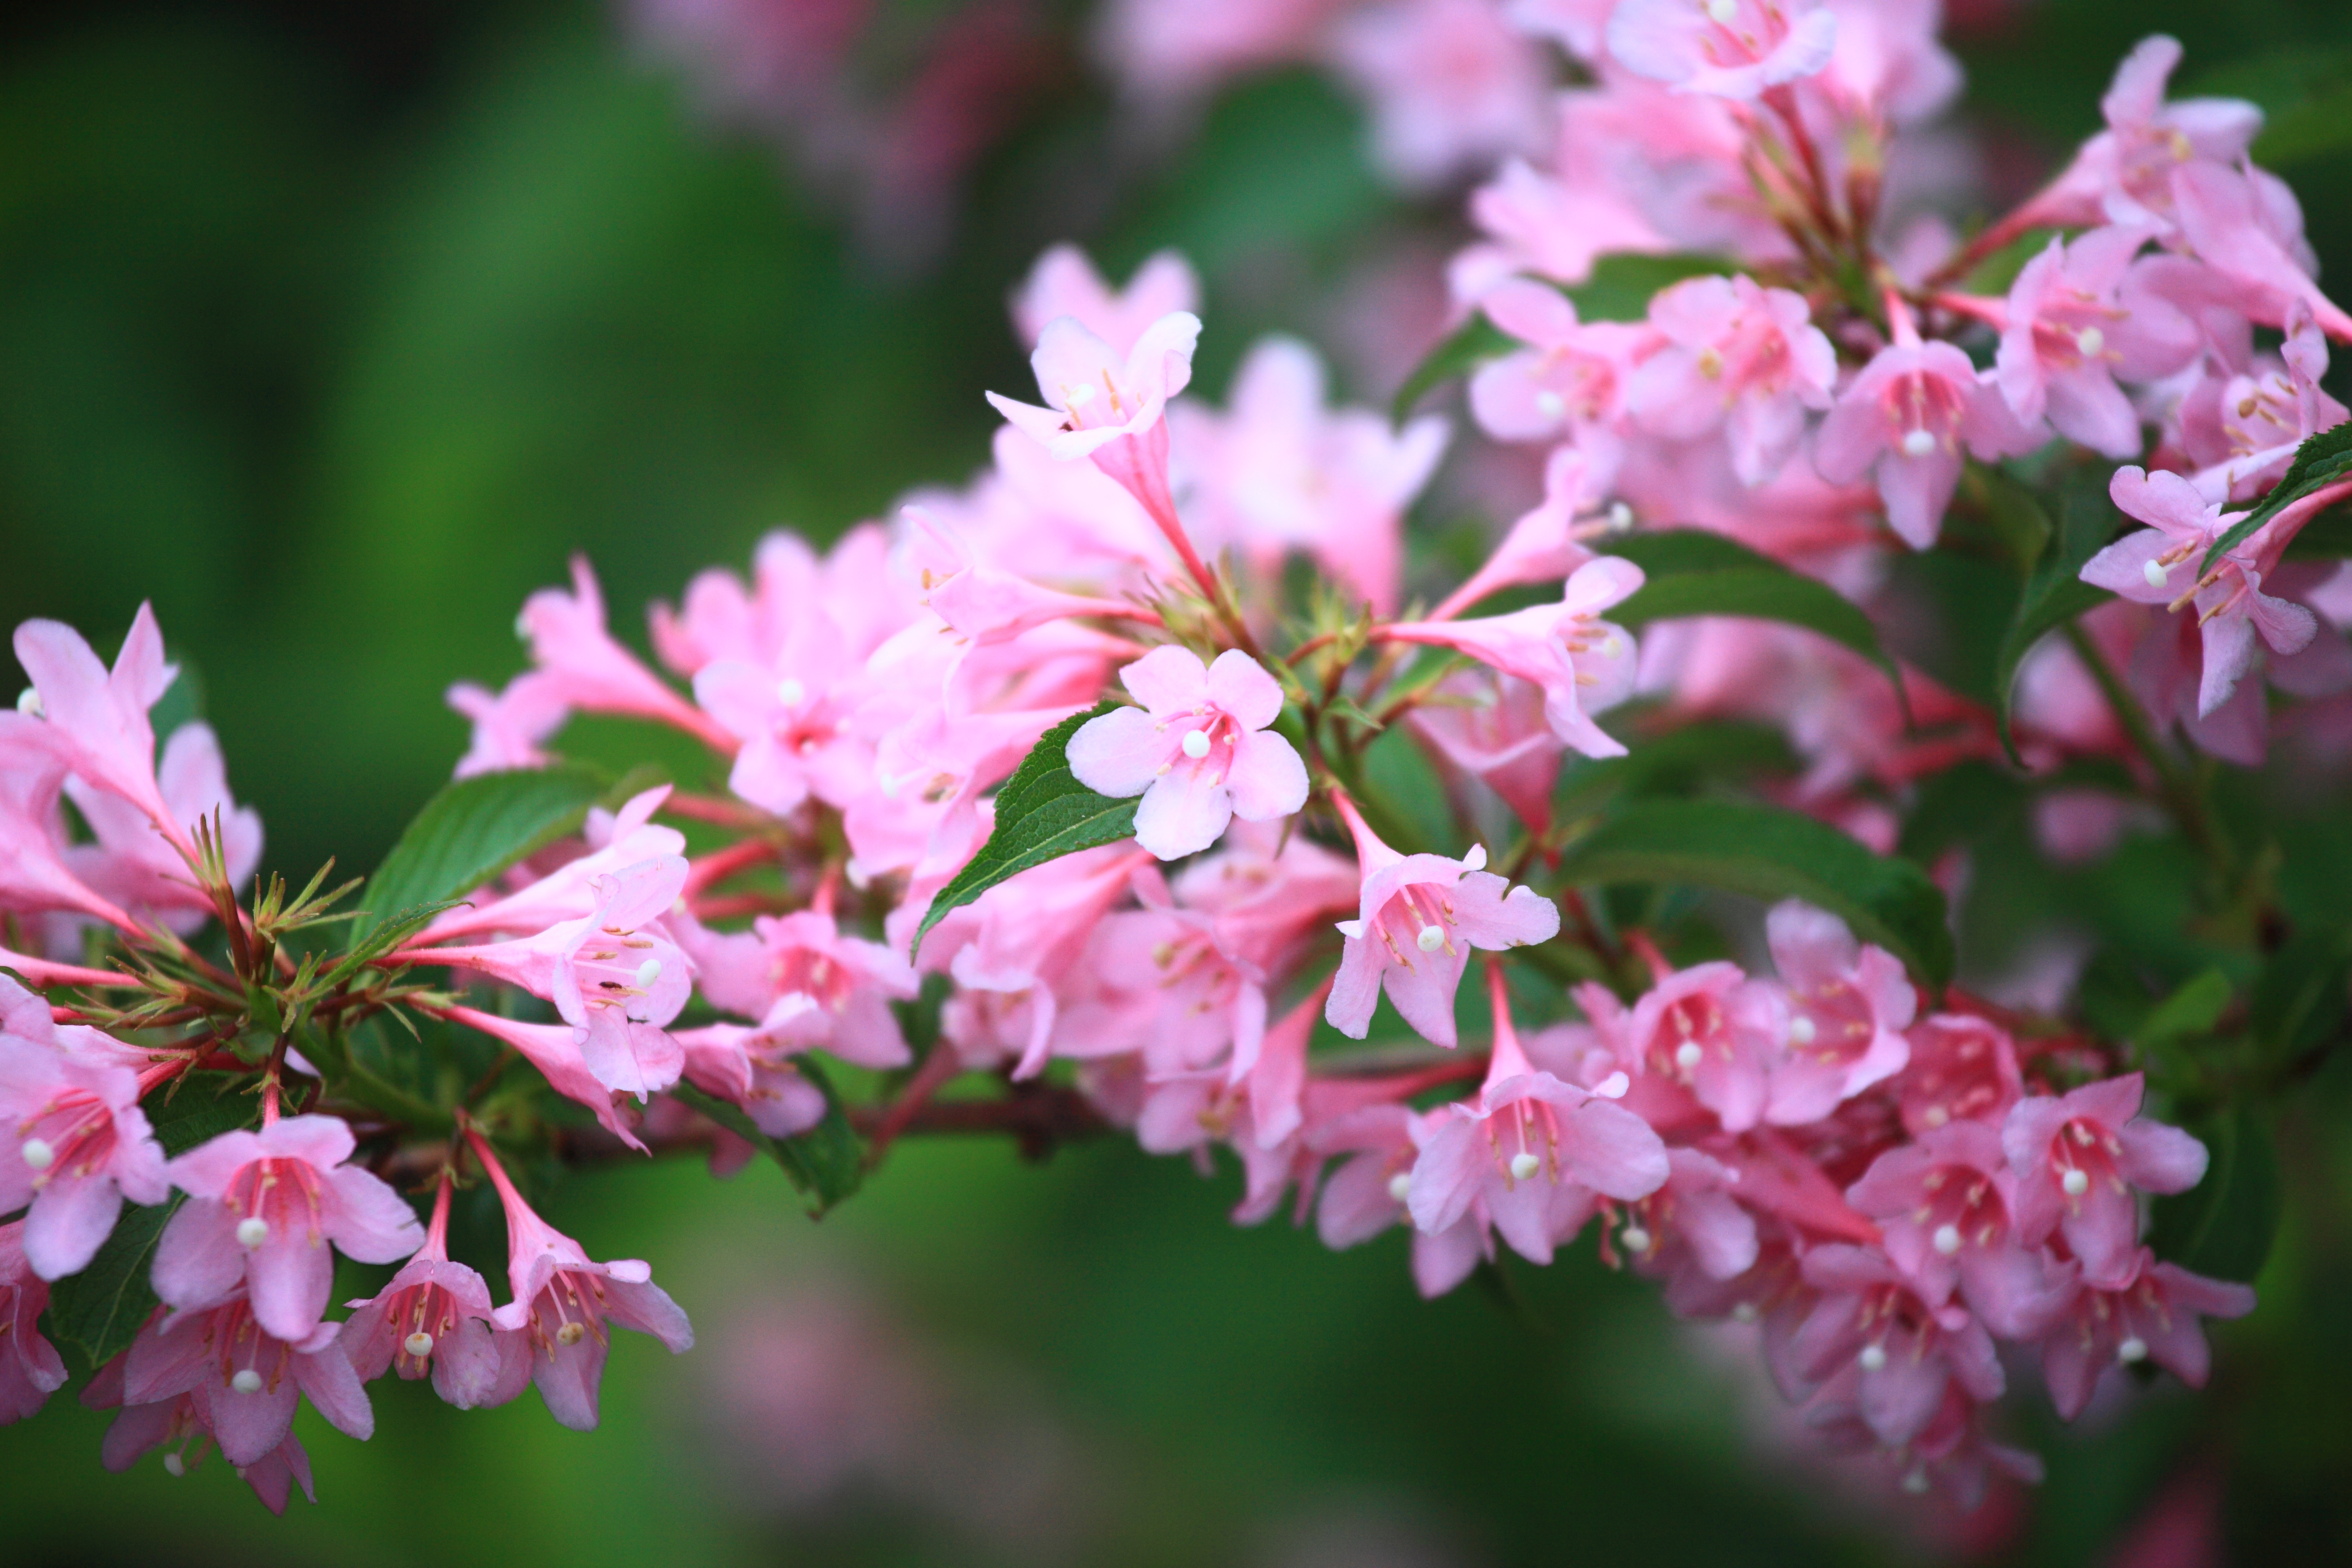
branch, blossom, plant, flower, petal, high, produce, botany, pink, flora, shrub, 5d, hires, markii, hi, res, resolution, macro photography, flowering plant, woody plant, land plant